Maaradactylus

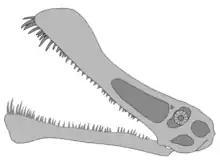
Skull reconstruction of the species "M. kellneri"

A topology recovered by Jacobs "et al." in 2019 recovered "Maaradactylus" within the family Anhangueridae, and as the sister taxon of several "Anhanguera" species. Their cladogram is shown on the left. In 2020 however, a study by Borja Holgado and Rodrigo Pêgas had recovered "Maaradactylus" as the sister taxon of "Cearadactylus", both belonging to the subfamily Anhanguerinae. Their cladogram is shown on the right.